Digital India

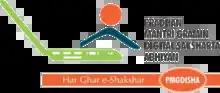
PMGDisha logo

Pradhan Mantri Gramin Digital Saksharta Abhiyan was executed by PMGDisha with an outlay of Rs 2,351.38 crore with the objective of making 6 crore rural households digitally literate by March 2020. Pradhan Mantri Gramin Digital Saksharta Abhiyan (abbreviated as PMGDisha) is an initiative under Digital India program, approved by The Union Cabinet chaired by the PM Narendra Modi. The main objective of the Pradhan Mantri Gramin Digital Saksharta Abhiyan was to make 6 crore people in rural areas across India digitally literate, reaching around 40% of rural households by covering one member from every eligible household.